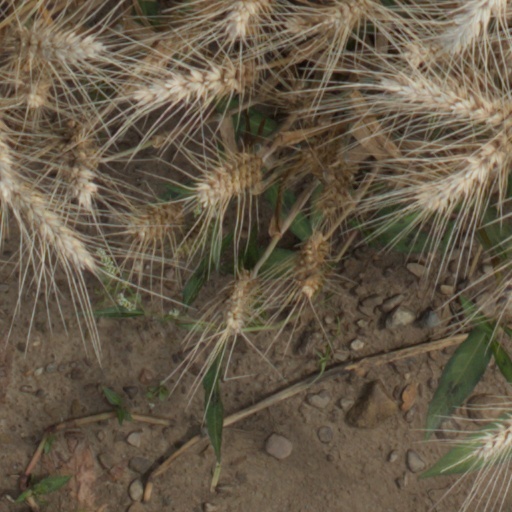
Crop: wheat